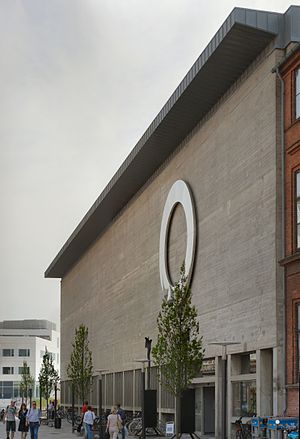
Kulturhuset (Randers)
Kulturhuset
Bygningen hvori Randers Kunstmuseum er placeret
Kulturhuset, tegnet af Flemming Lassen i 1961, er en kulturinstitution i Randers, bestående af Randers Bibliotek, Randers Lokalhistoriske Arkiv, Museum Østjylland og Randers Kunstmuseum. Huset rummer desuden en café, samt sale og mødelokaler.